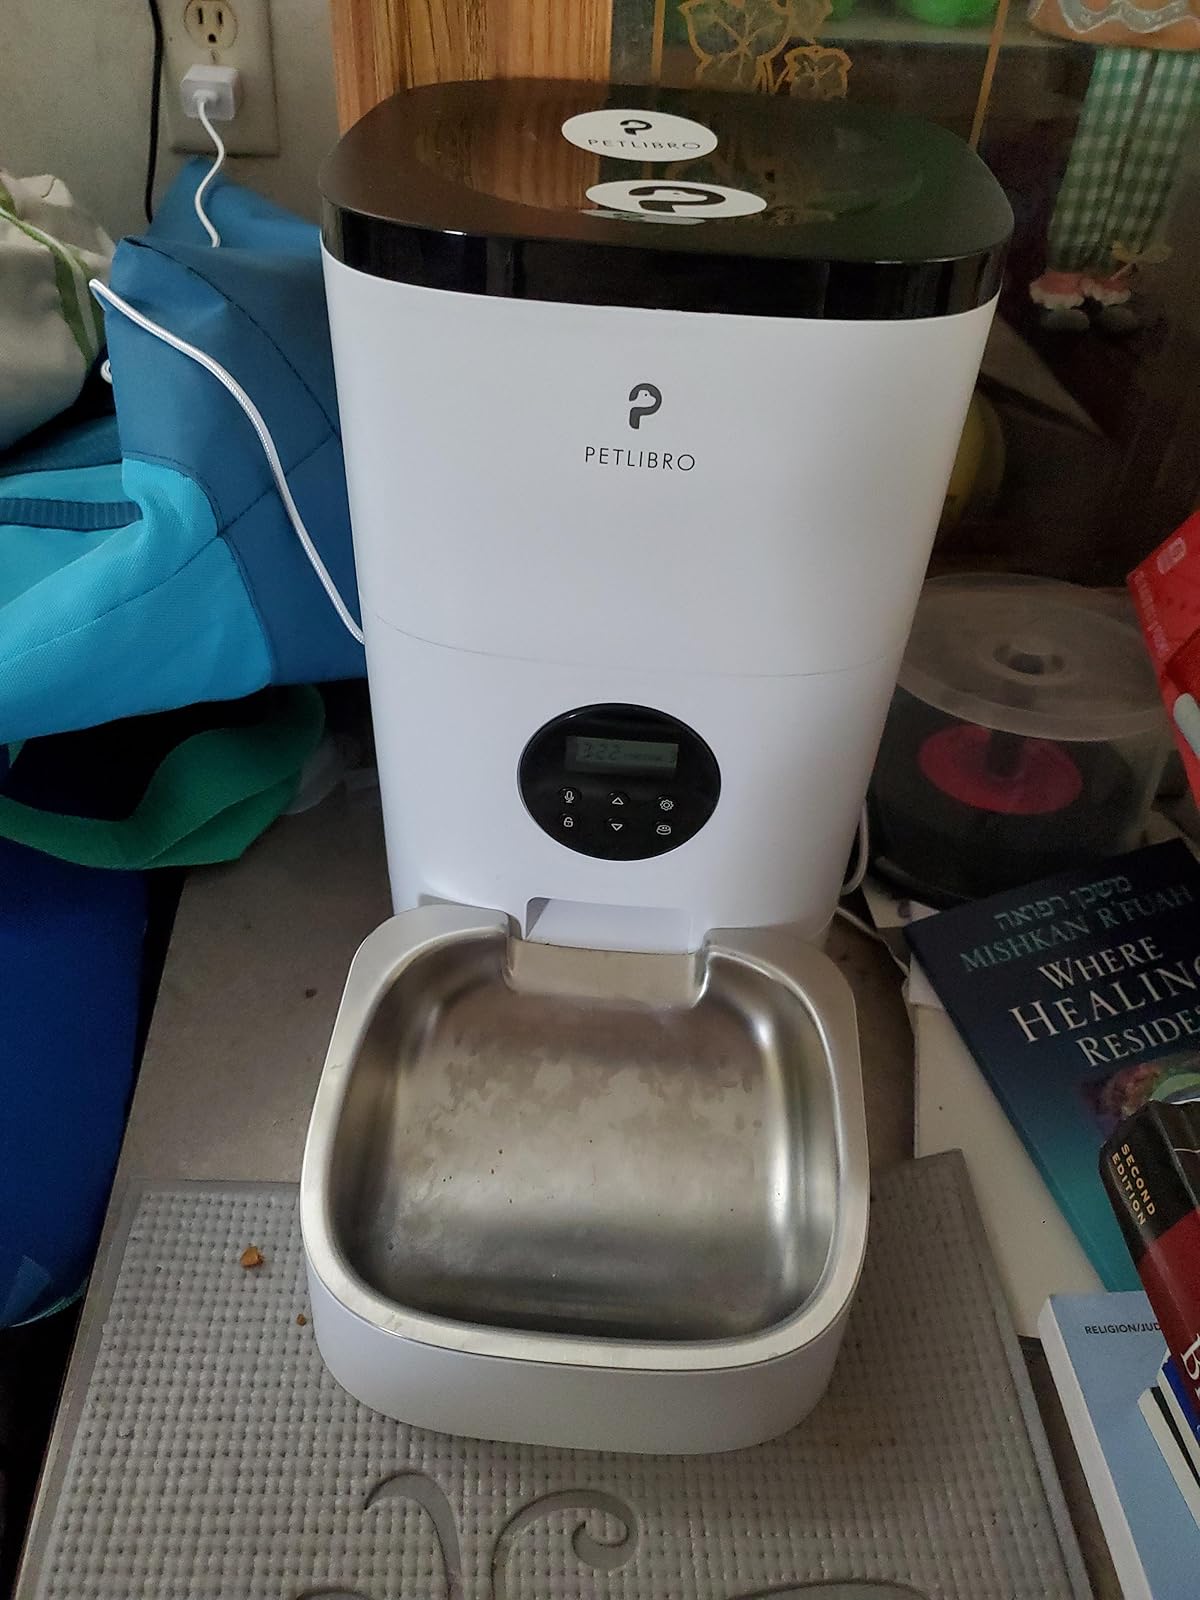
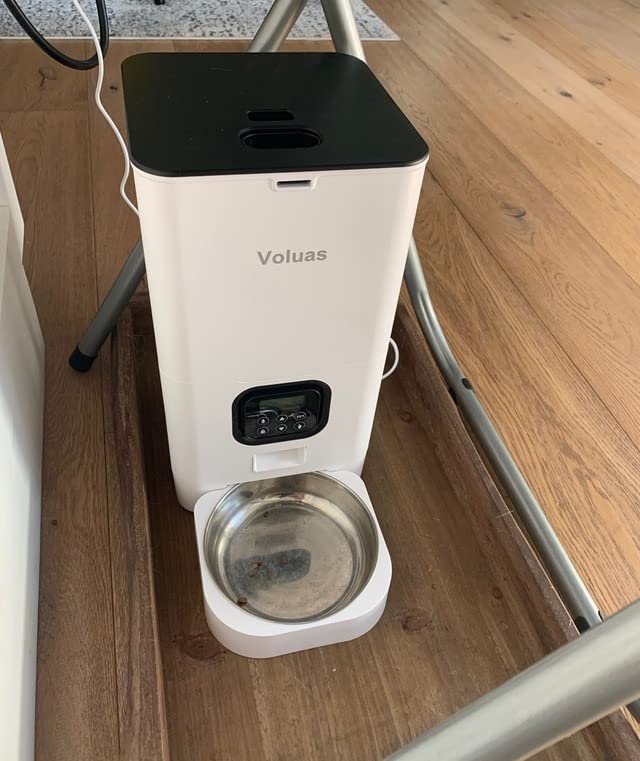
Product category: items_feeder
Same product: no